Trunnion

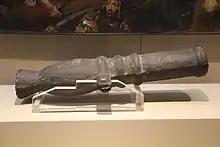
Early Chinese cannon with trunnions, Yuan Dynasty (1271–1368). Kept in Zhejiang Provincial Museum.

In a cannon, the trunnions are two projections cast just forward of the center of mass of the cannon and fixed to a two-wheeled movable gun carriage.